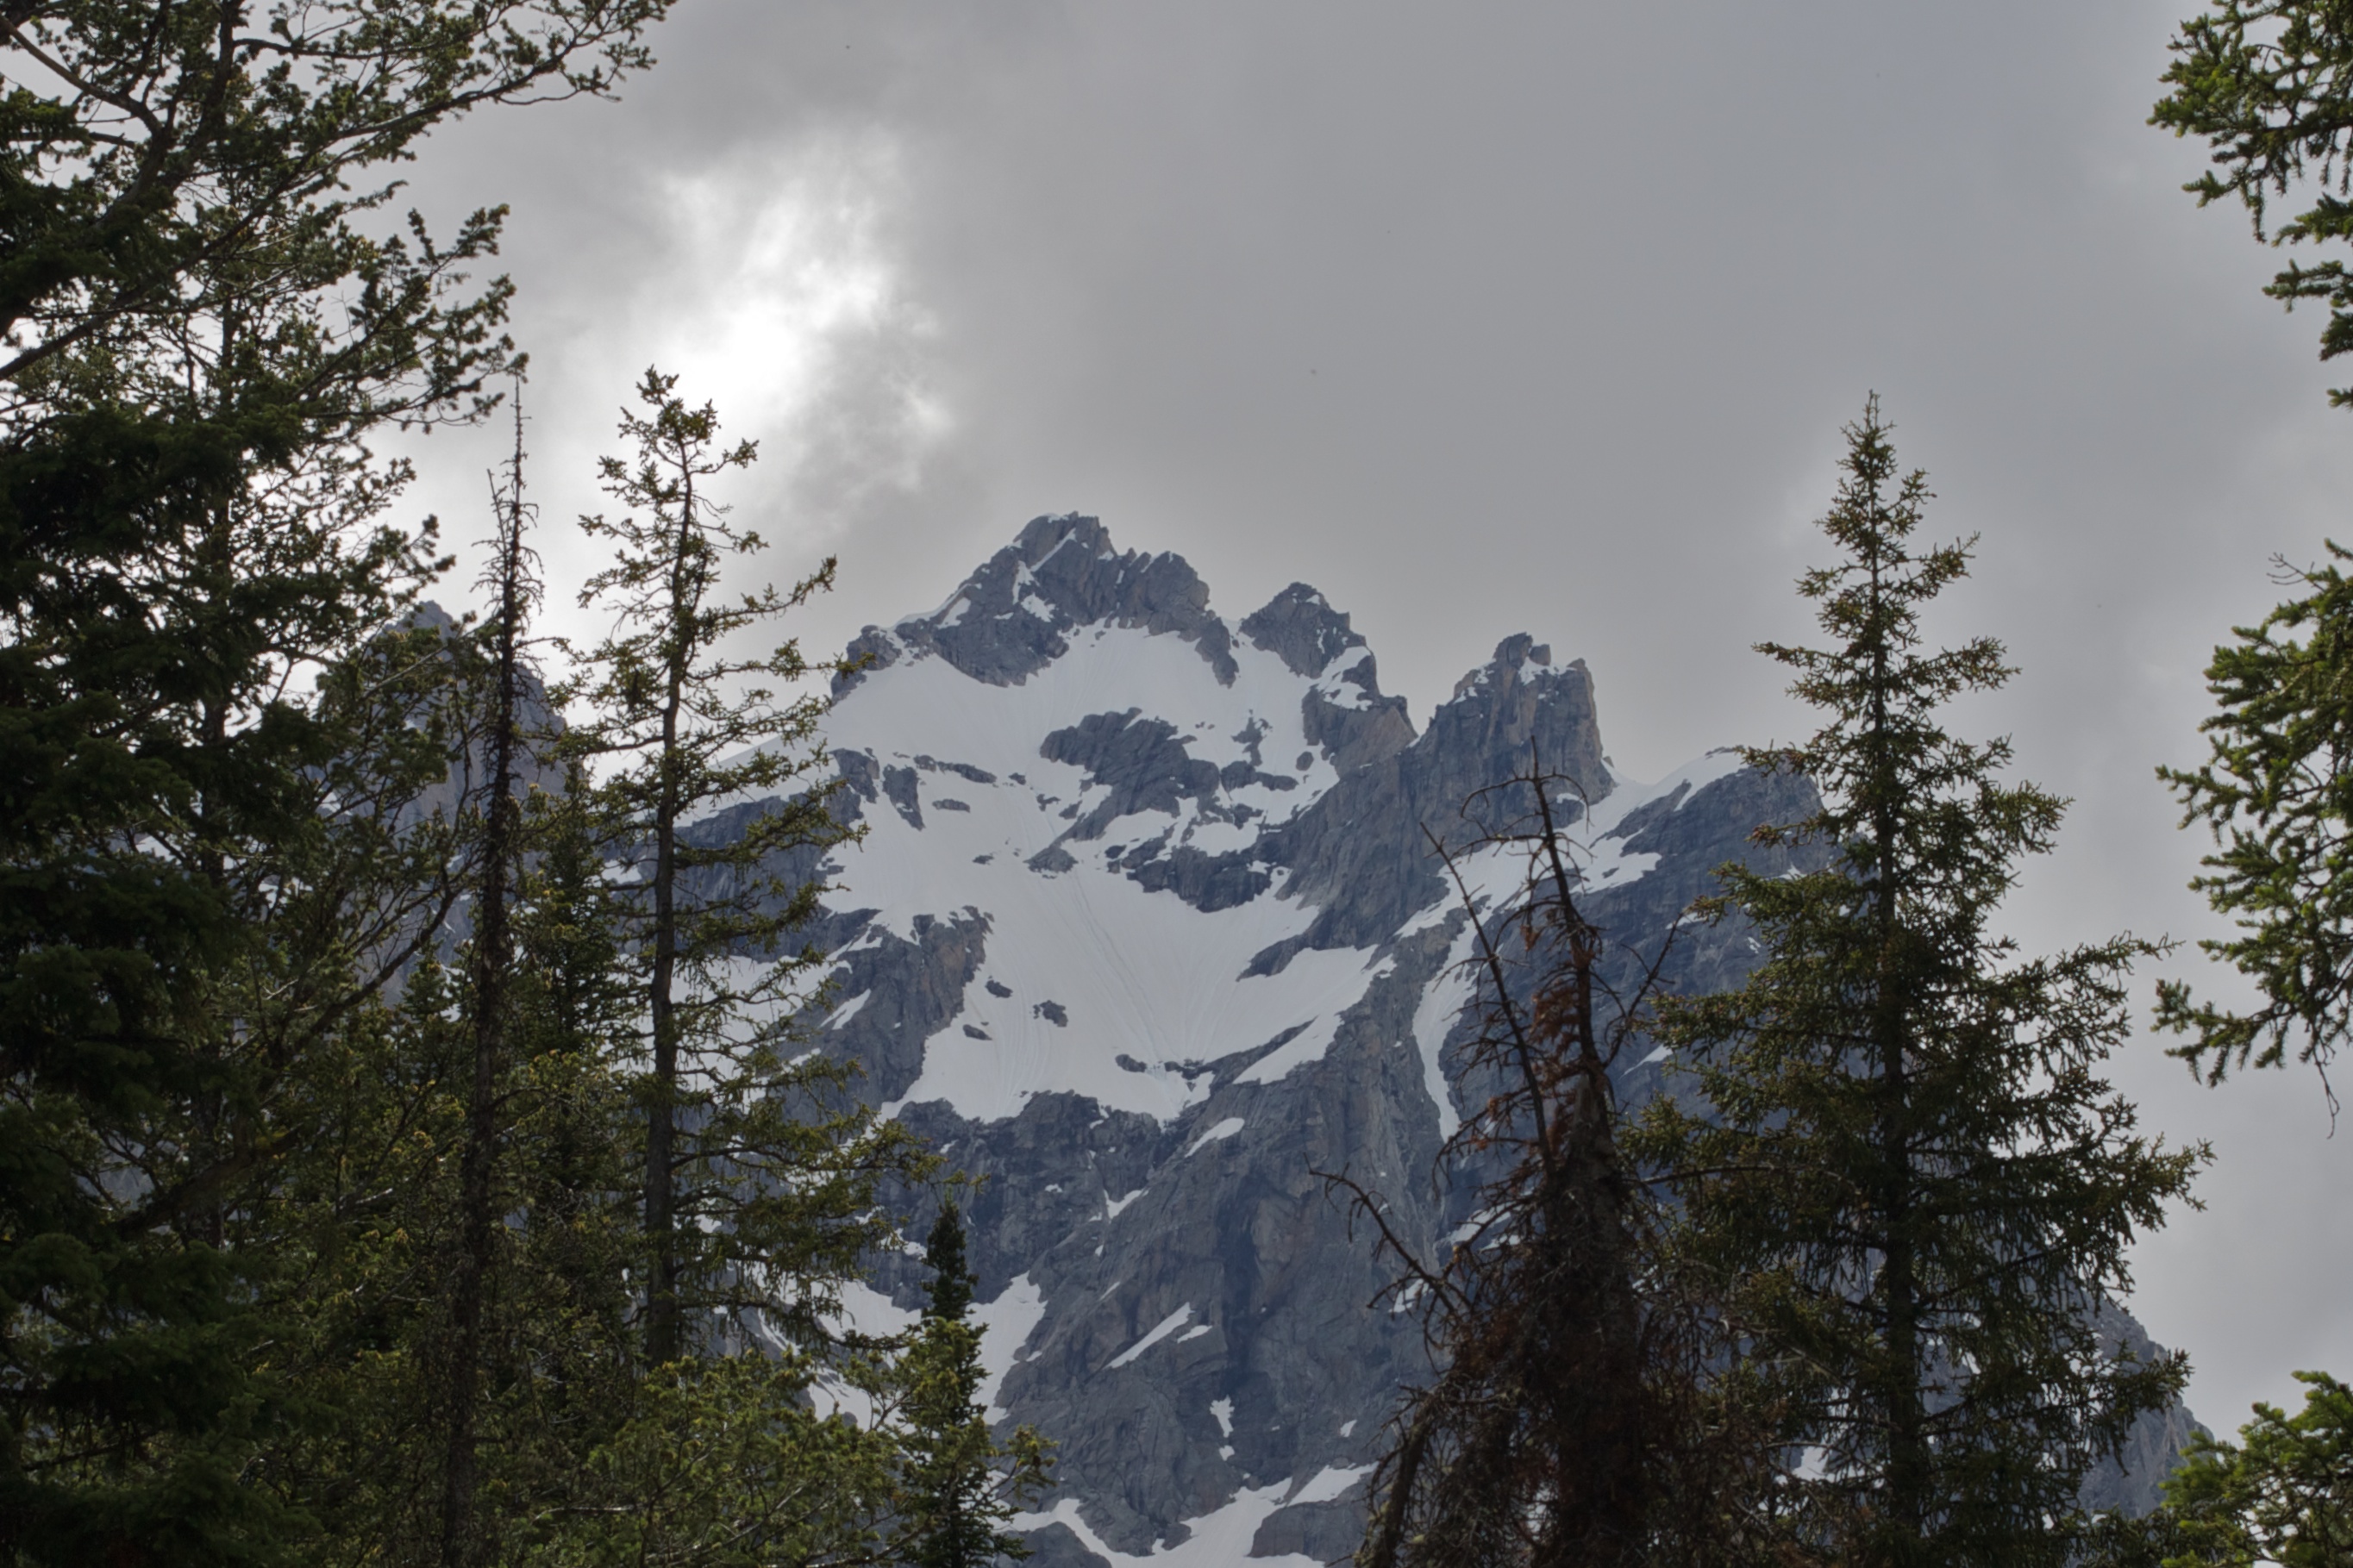
tree, nature, forest, wilderness, mountain, snow, trail, cloudy, mountain range, weather, ridge, summit, alps, day, odyssey, wyoming, ecosystem, landform, geographical feature, atmospheric phenomenon, woody plant, mountainous landforms, geological phenomenon